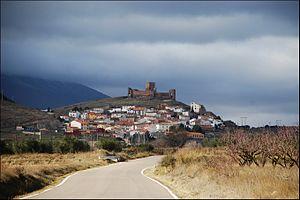
Trasmoz est une commune d’Espagne, dans la province de Saragosse, communauté autonome d'Aragon. Elle appartient à la comarque de Tarazona y el Moncayo.